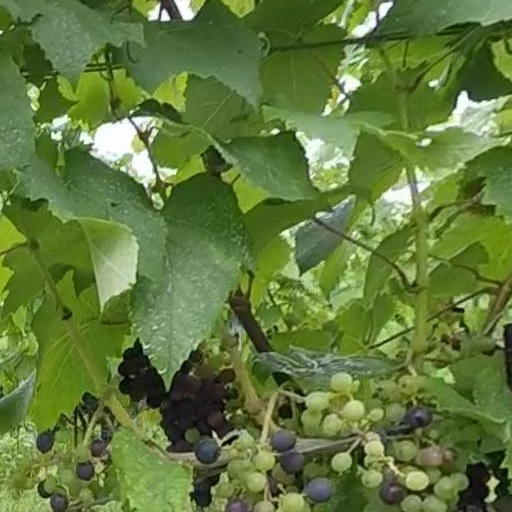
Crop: grape